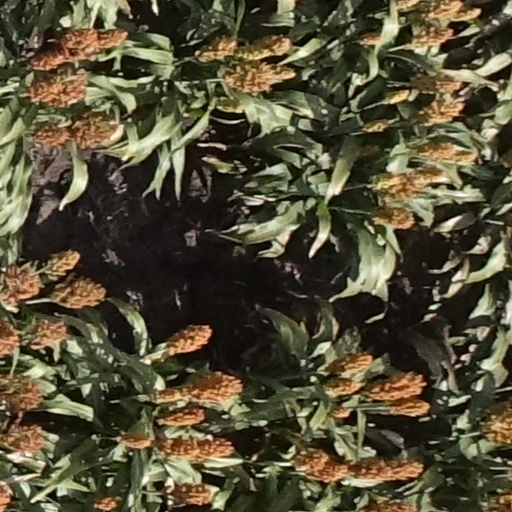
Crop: sorghum